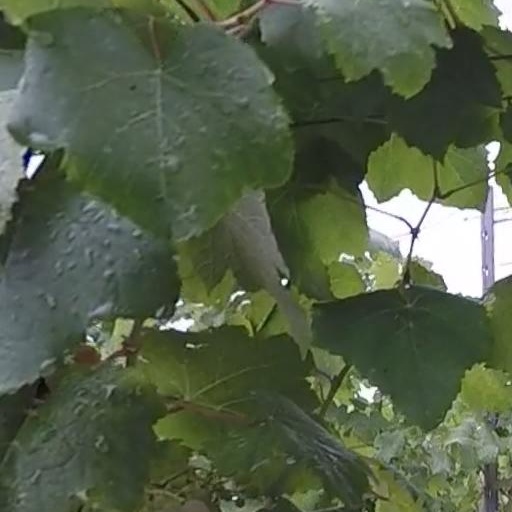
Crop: grape